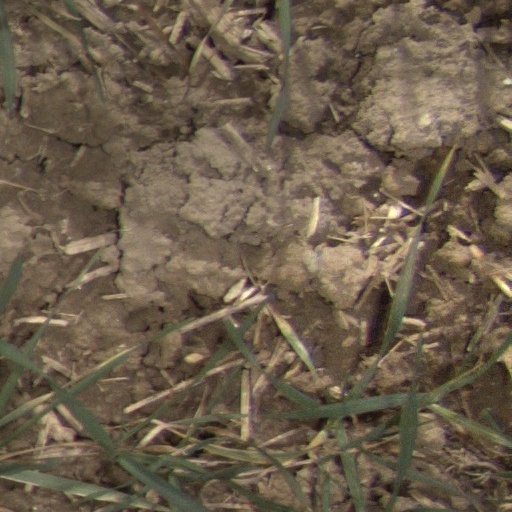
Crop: wheat